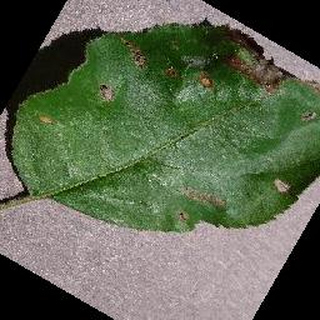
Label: apple_black_rot